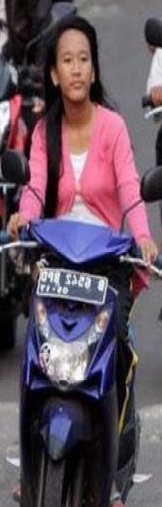
person-with-helmet: 0
person-without-helmet: 1